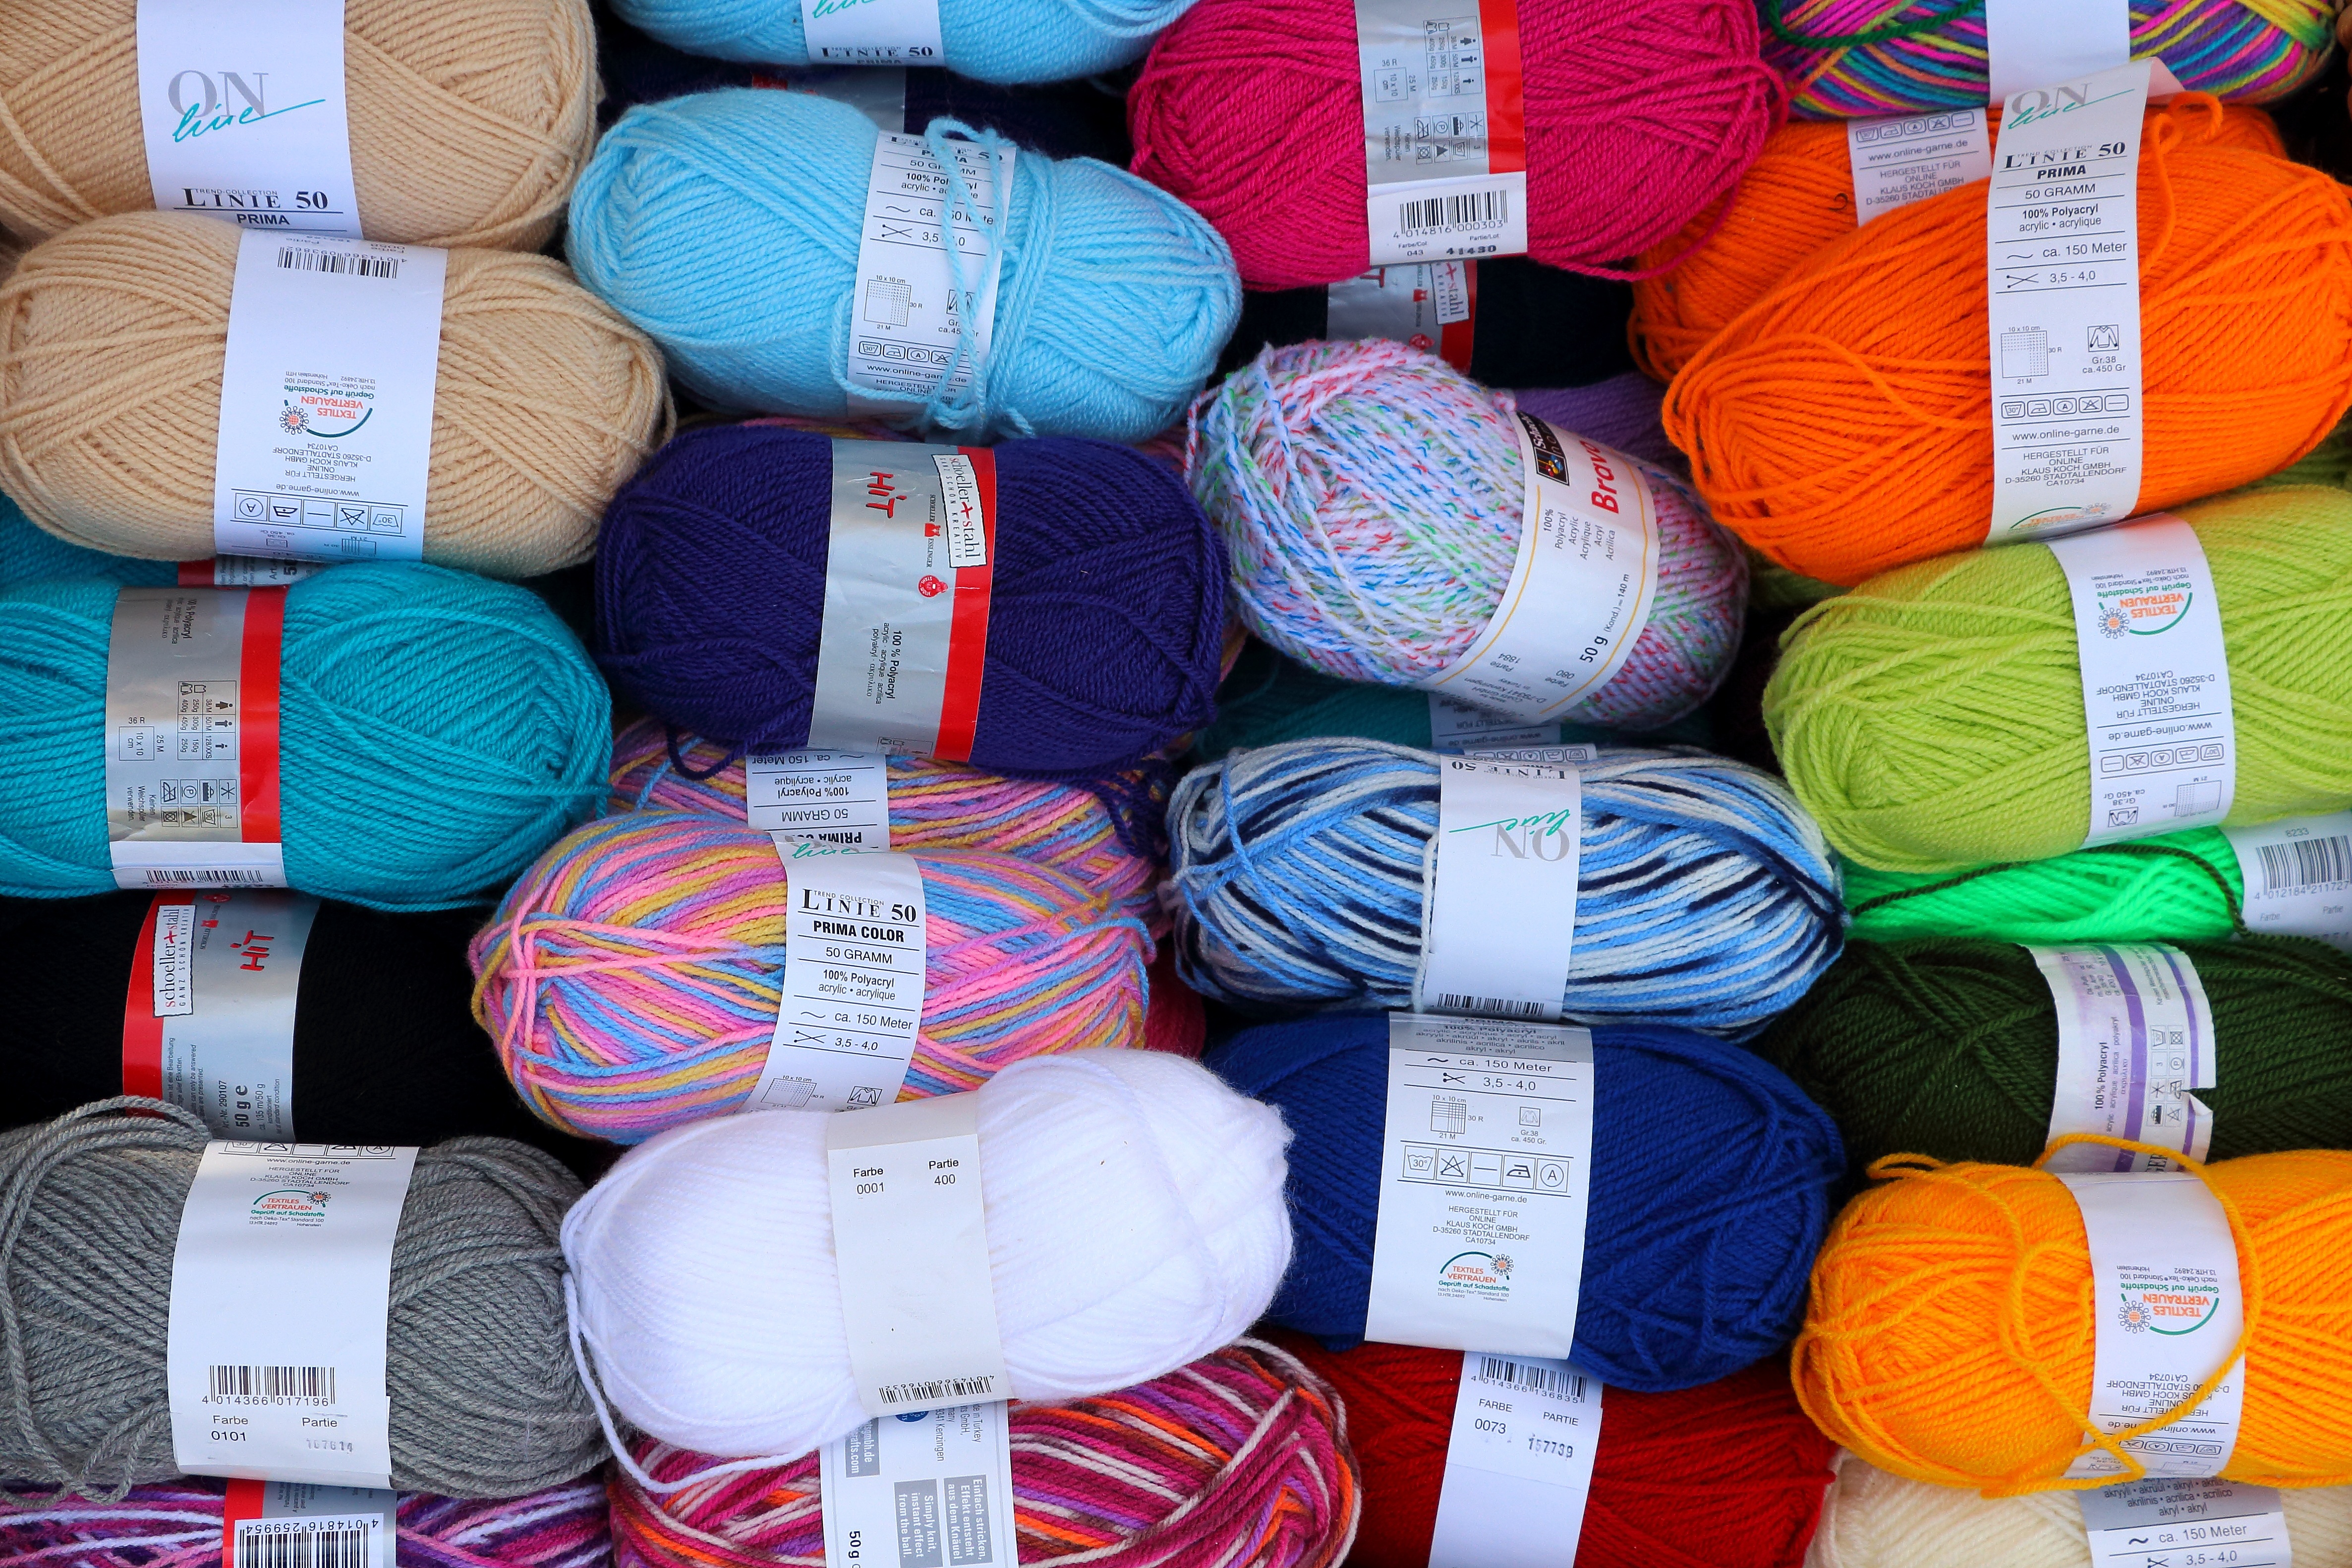
color, colorful, knit, wool, material, thread, knitting, textile, art, background, hobby, hand labor, handarbeiten, wollkn ul, cat's cradle, strickliesel